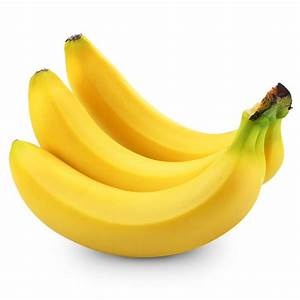
Label: banana